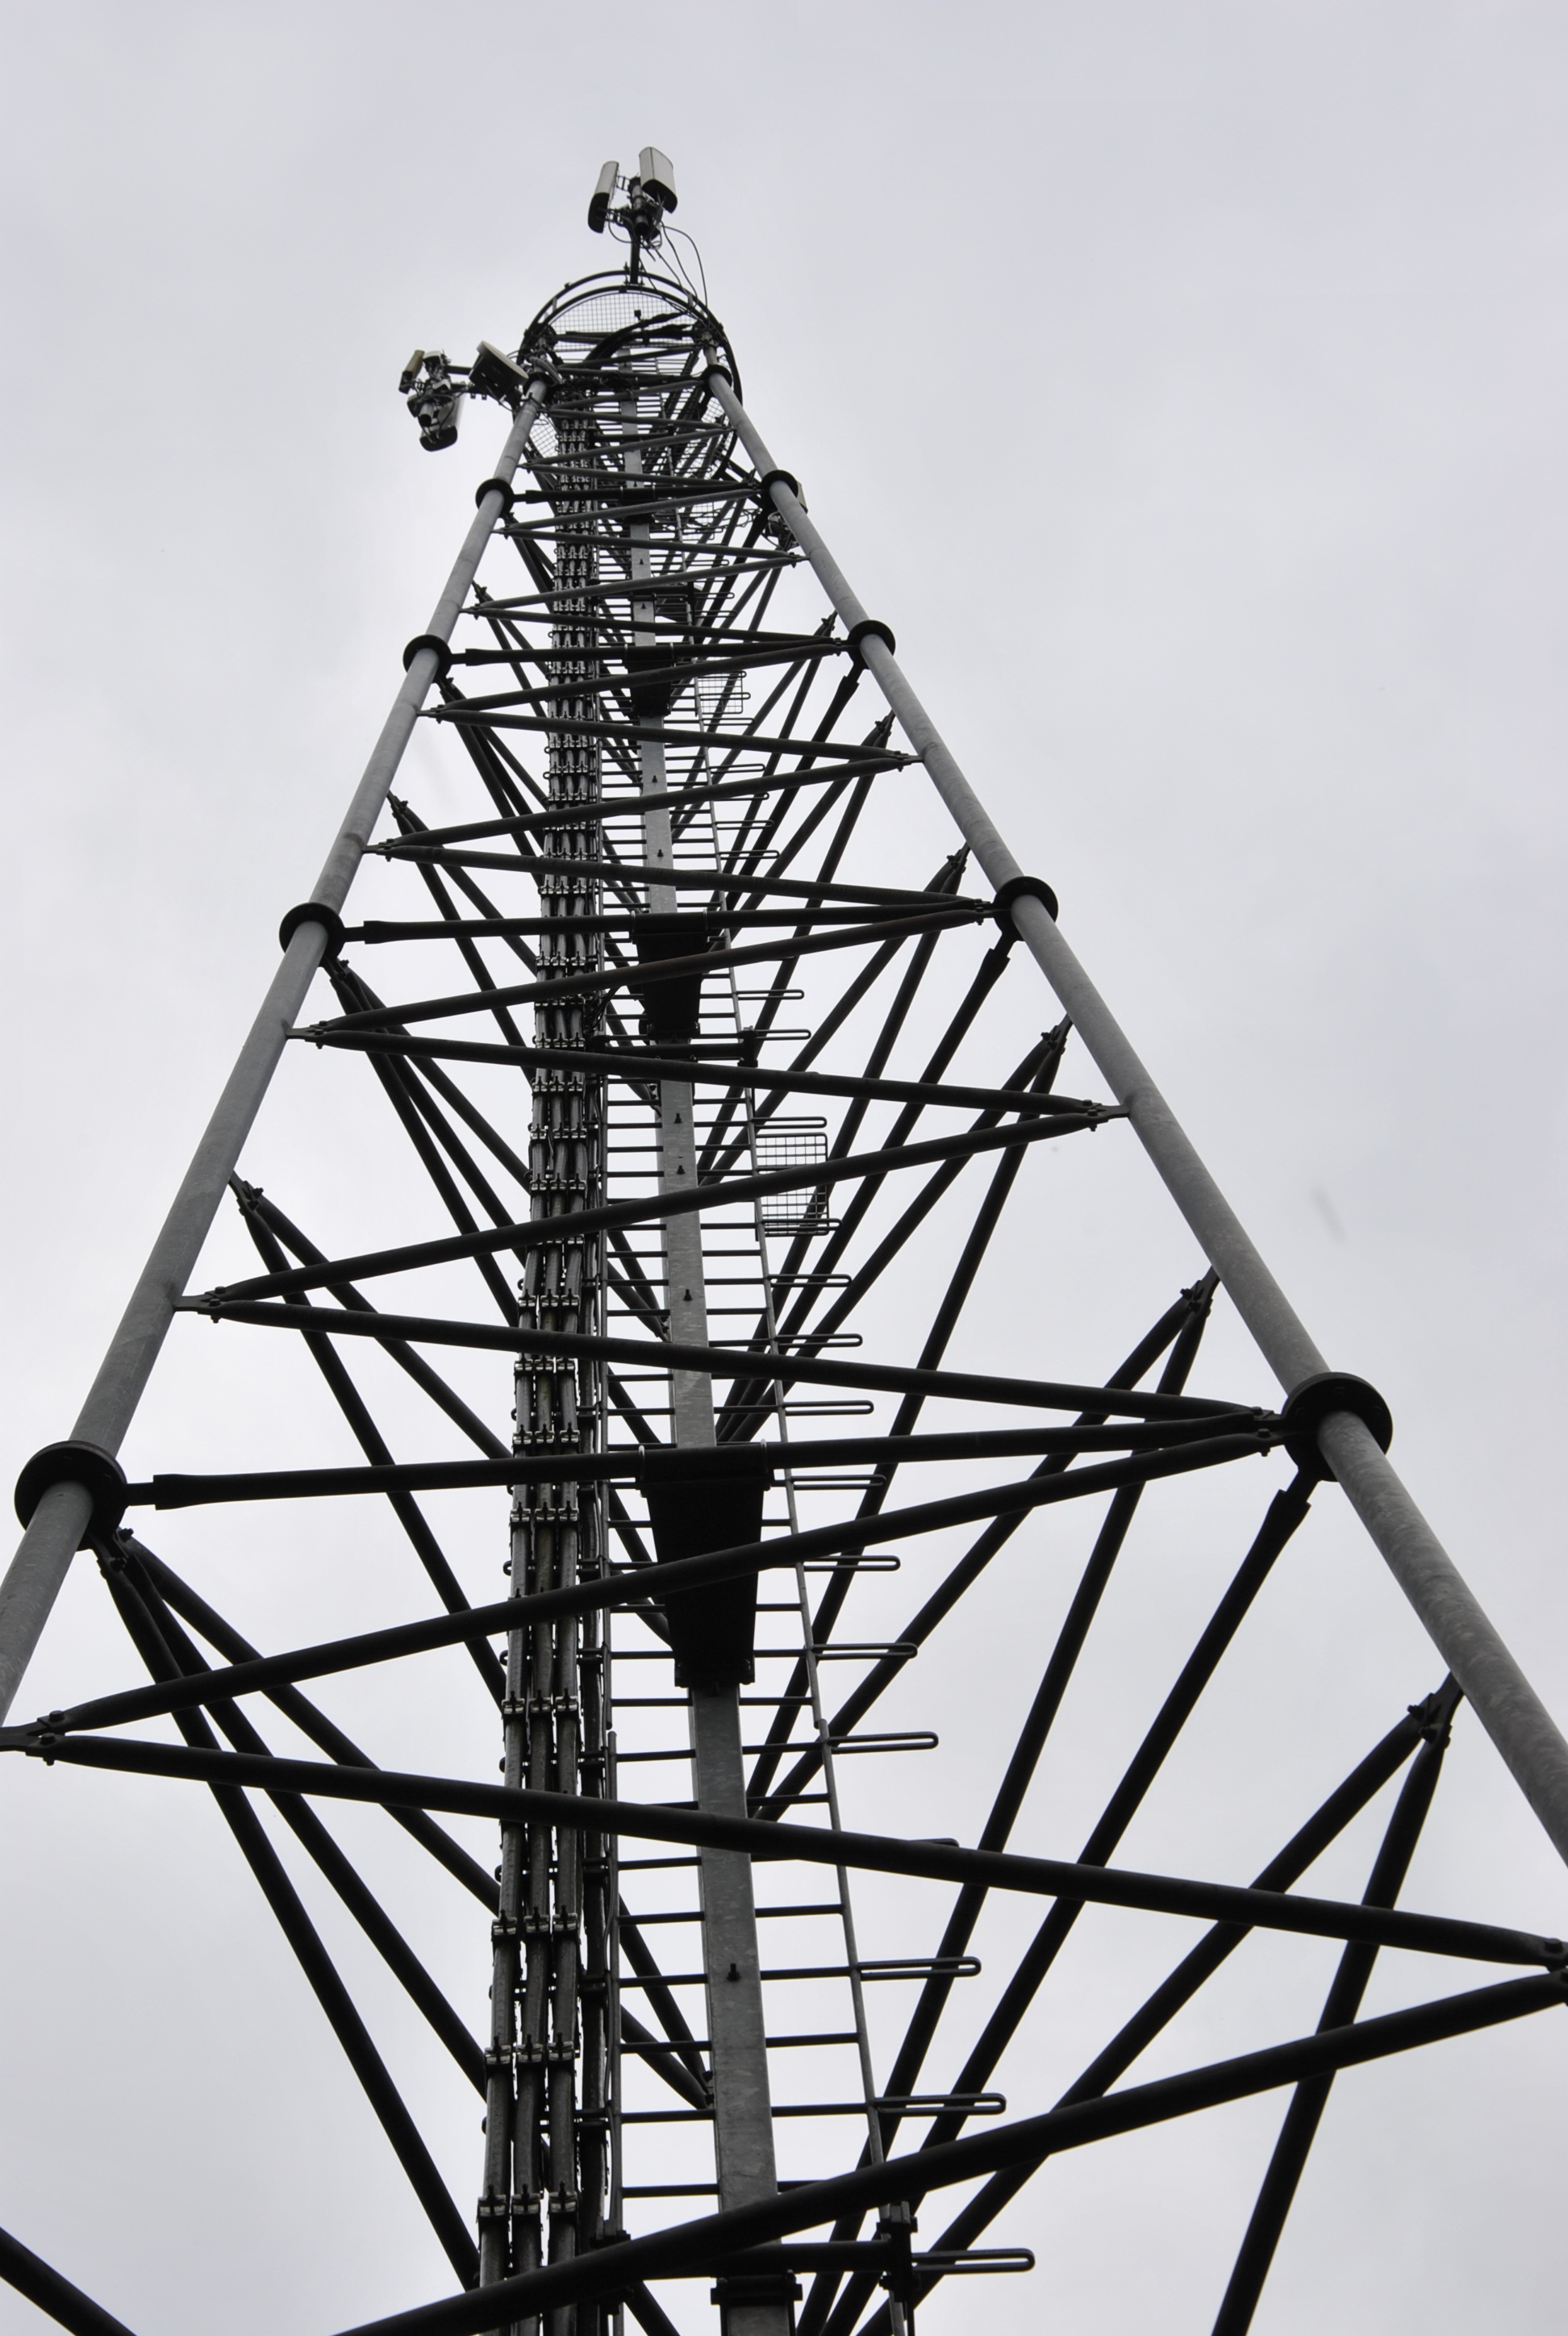
black and white, antenna, line, tower, mast, television, electricity, monochrome, radio, transmission tower, monochrome photography, overhead power line